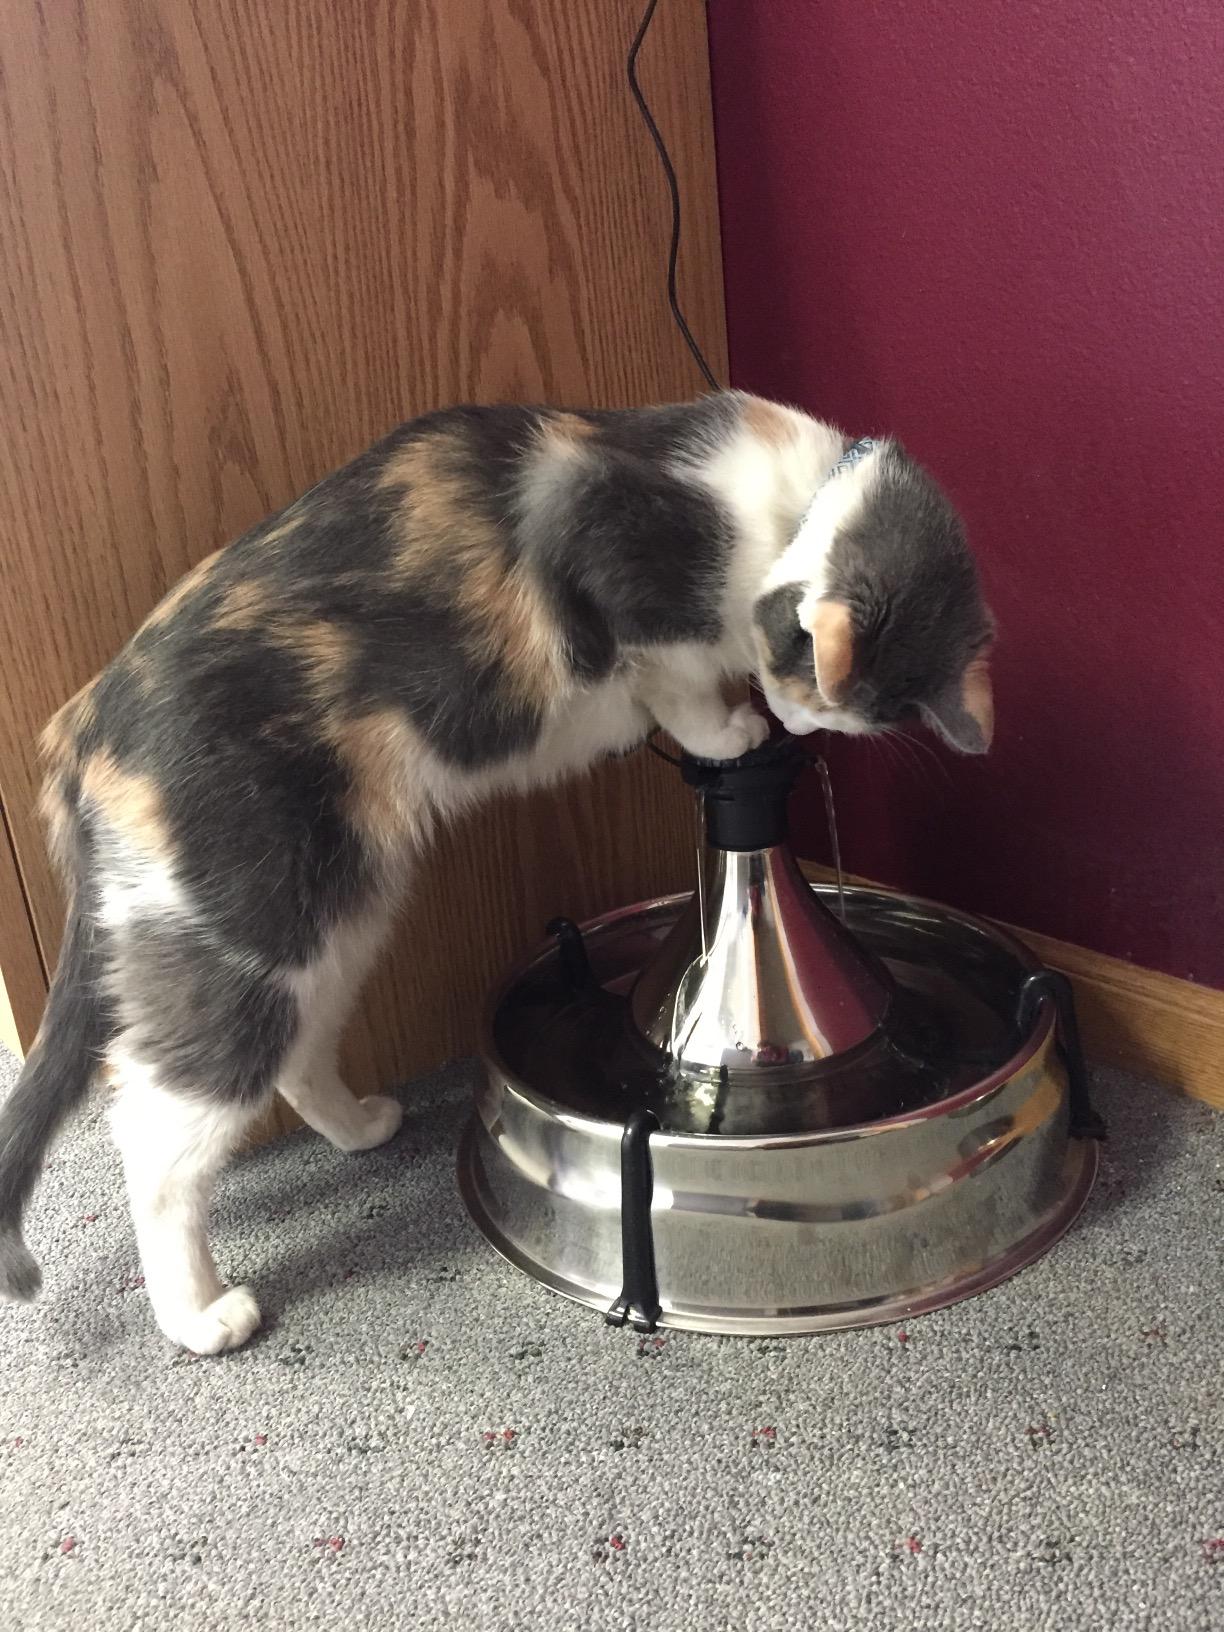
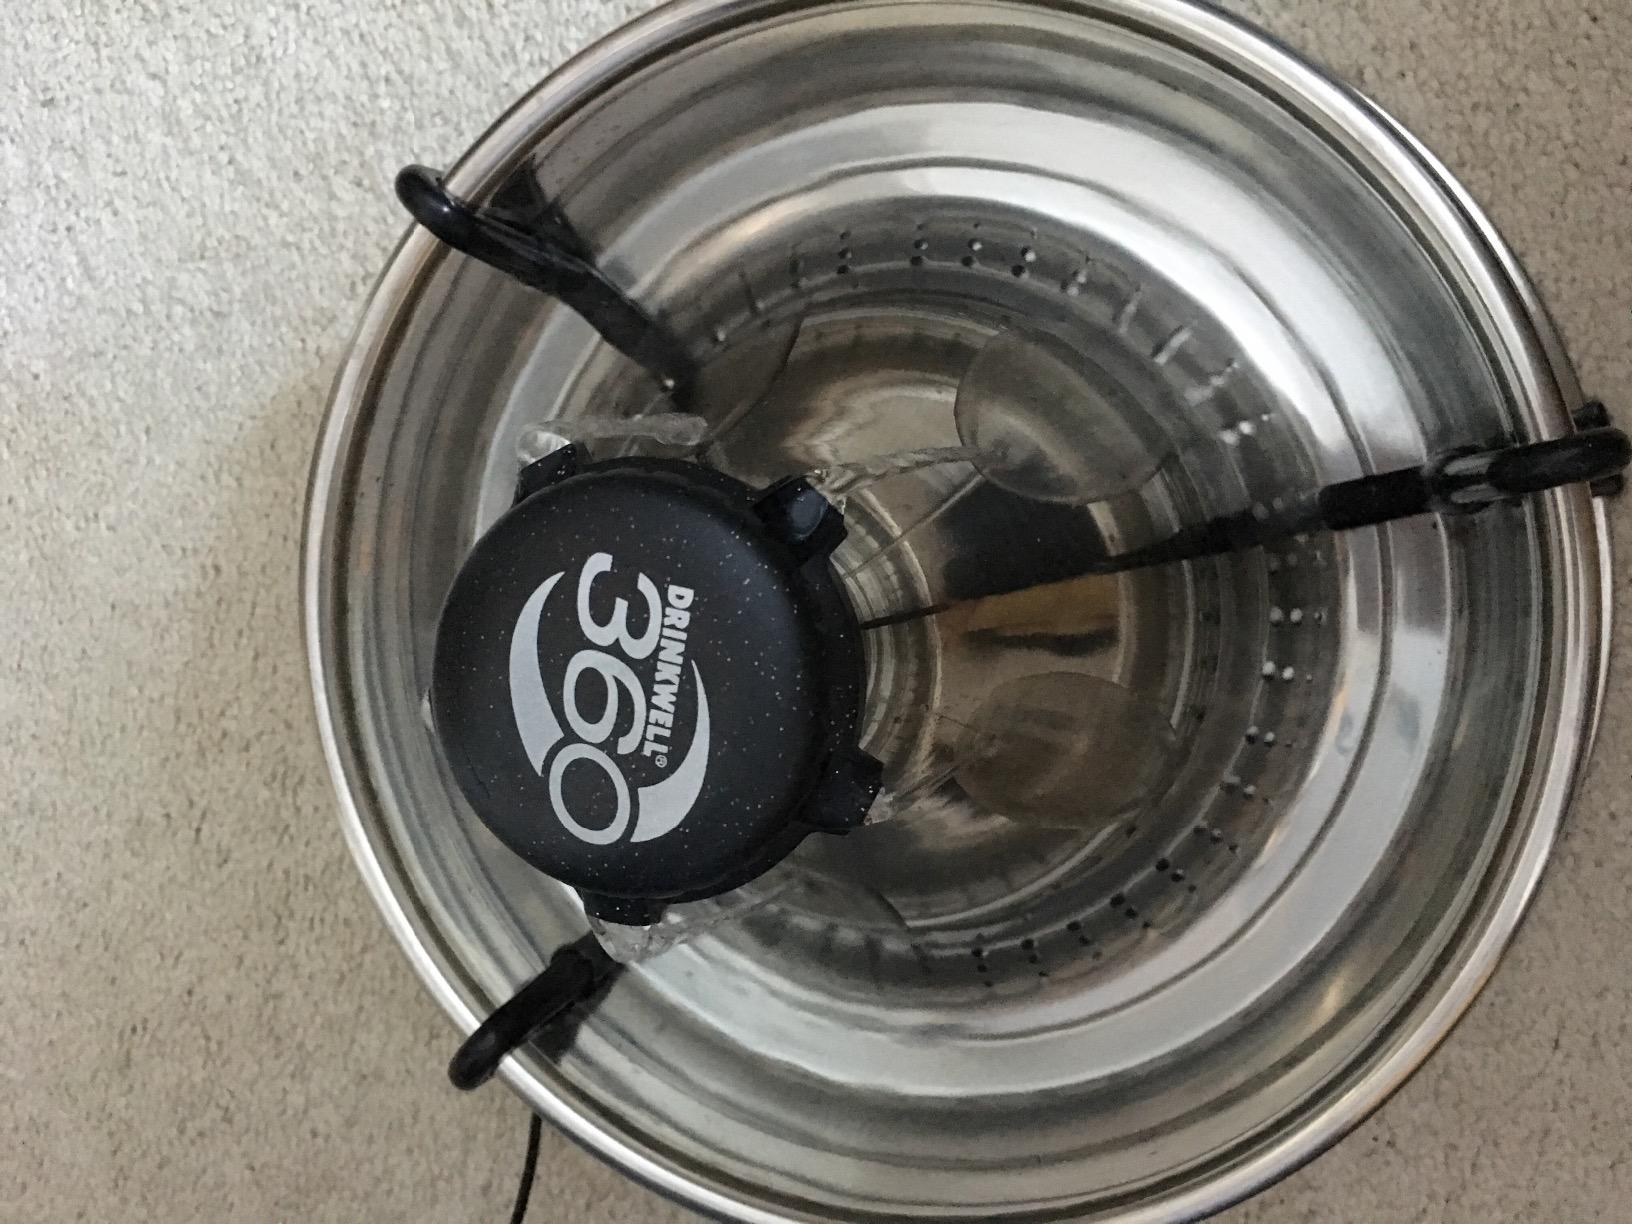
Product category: items_bowl
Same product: yes